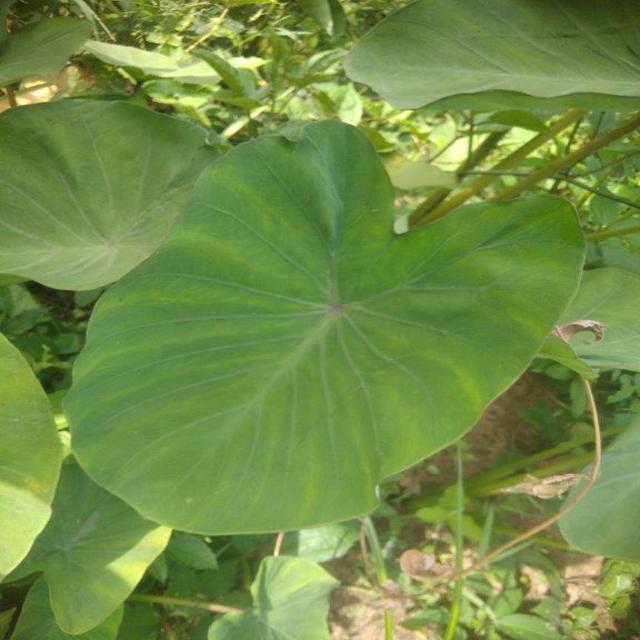
Label: Healthy